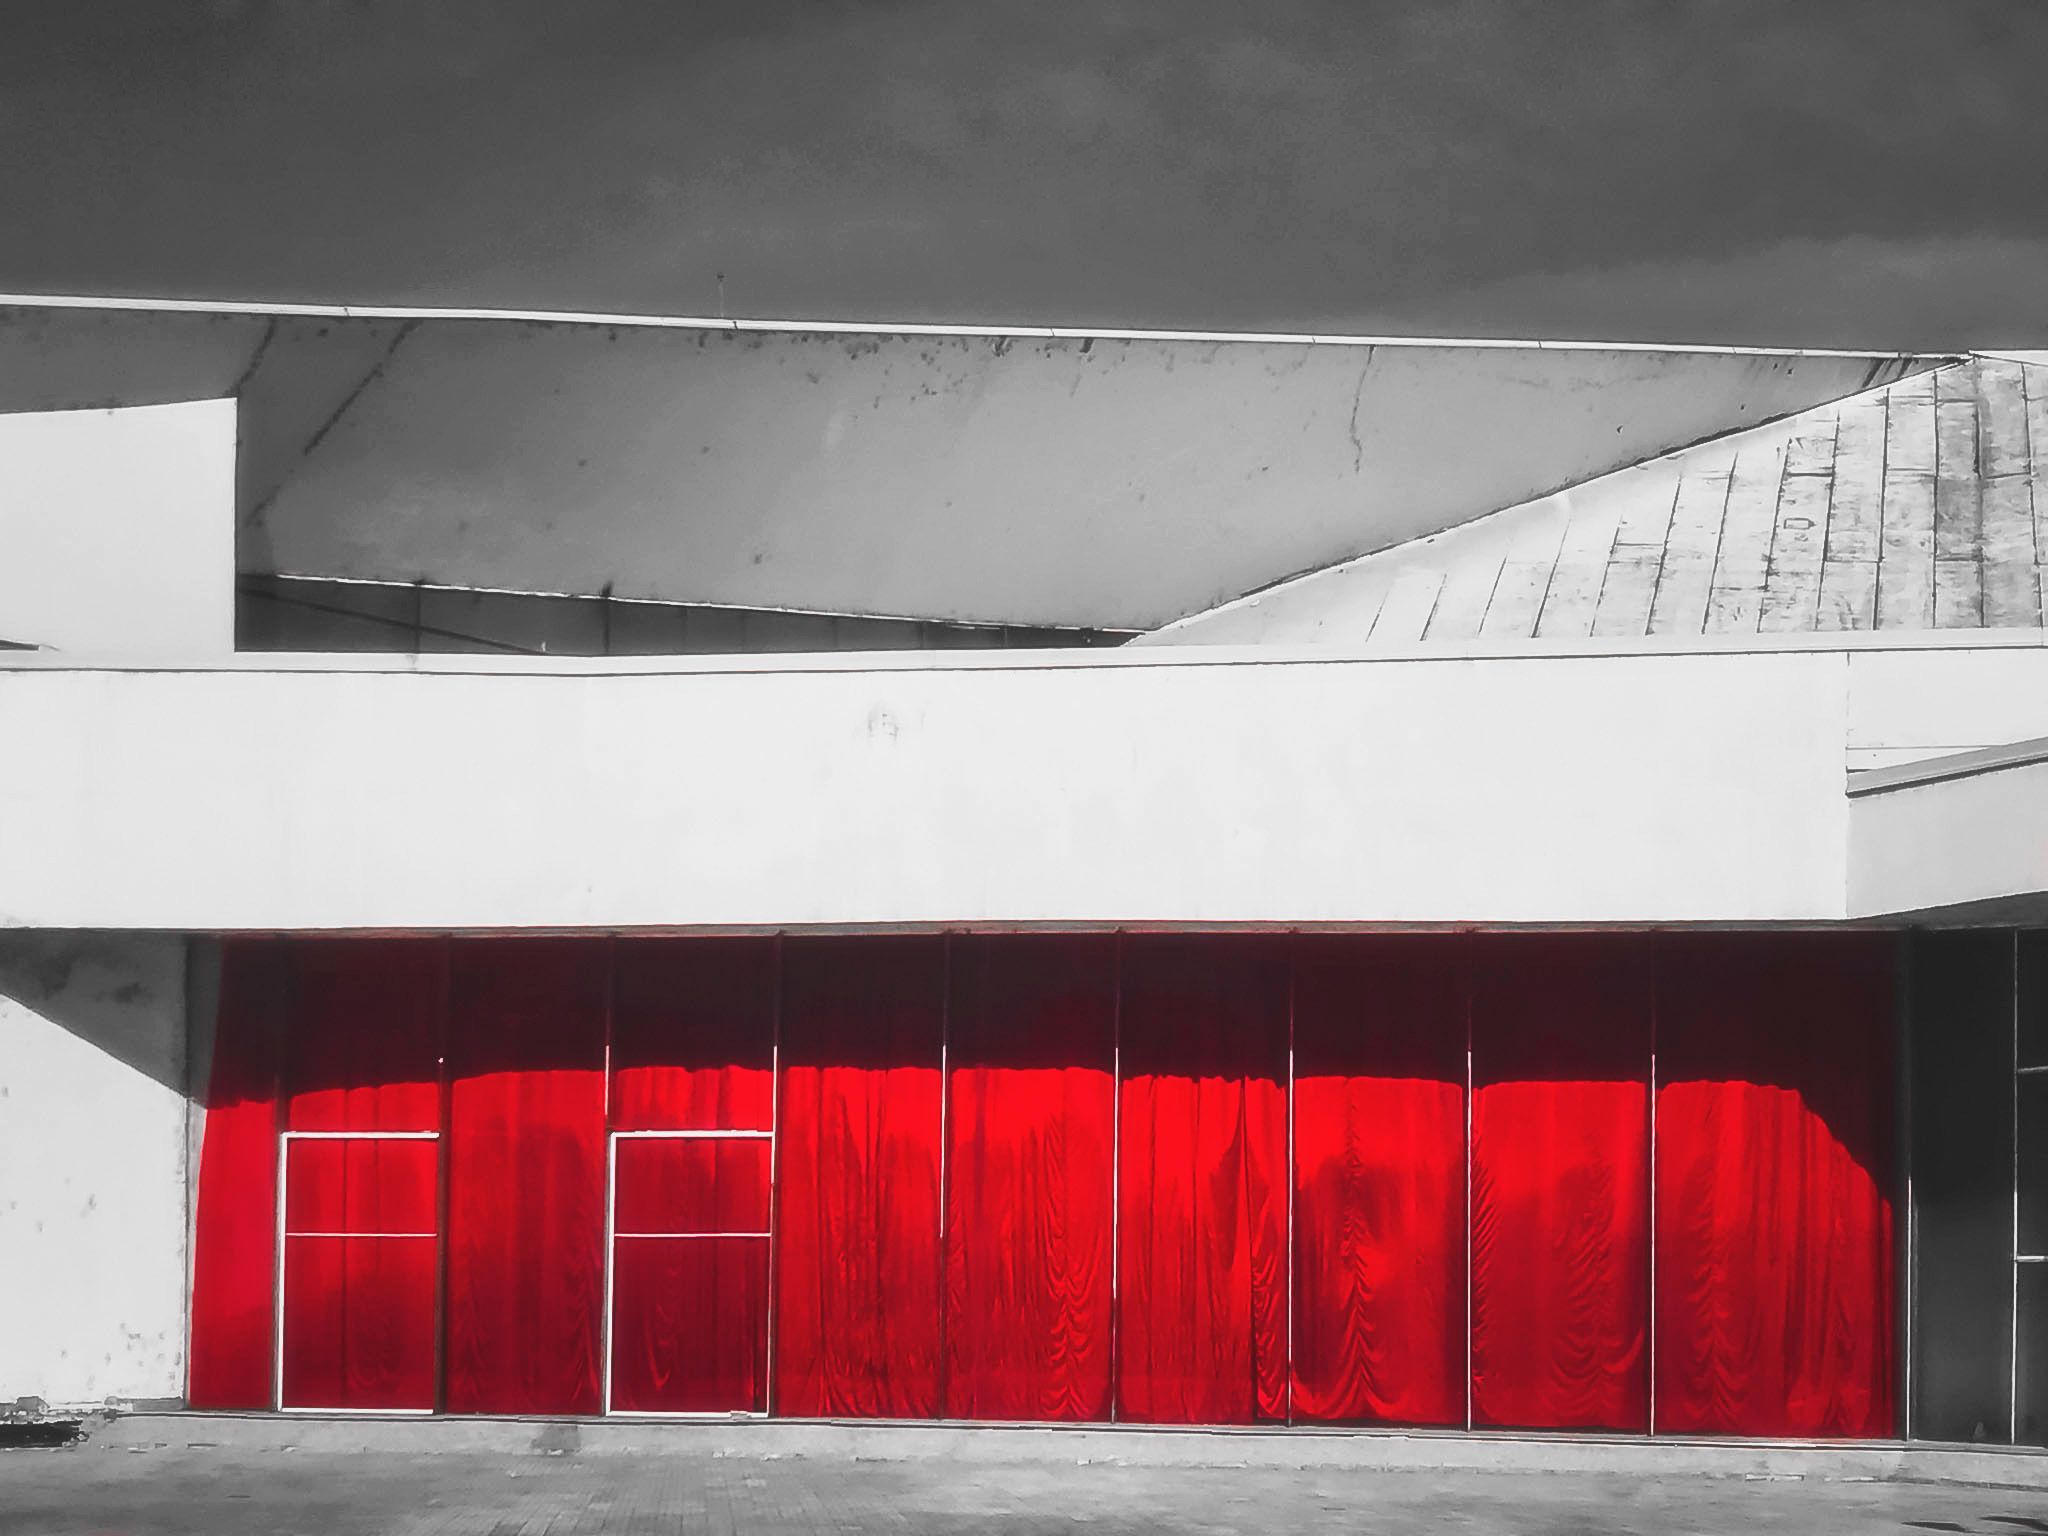
a Red Gate
this shot features a building with a red gate, the picture is in grey except for the gate.
this architectural shot was taken at eye level to immerse the viewer in the scene, the focus is on the gate since it's the only object in color in the shot, the mood is mysterious while the color palette is grey and red.
Labels: Garage, Indoors, Gate, Outdoors, Door, Theater, Building, Sky